British and Irish stained glass (1811–1918)

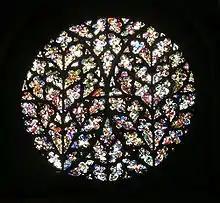
The "Bishop's Eye", (1320) at Lincoln Cathedral, is filled with salvaged fragments.

Following the Norman Conquest of England in 1066, many churches, abbeys and cathedrals were built, initially in the Norman or Romanesque style, then in the increasingly elaborate and decorative Gothic style. In these churches the windows were generally either large or in multiples so that the light within the building was maximised. The windows were glazed, frequently with coloured glass held in place by strips of lead. Because flat glass could only be manufactured in small pieces, the method of glazing lent itself to patterning. The pictorial representation of biblical characters and narratives was a feature of Christian churches, often taking the form of murals. By the 12th century stained glass was well adapted to serve this purpose. For 500 years the art flourished and adapted to changing architectural styles.